Niels Brock House

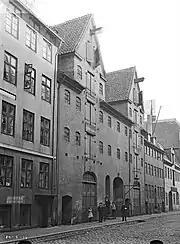
Wildersgade 51 in 1913.

The property was acquired by master mason A. Aagaard before 1880. His property was home to 27 residents at the 1880 census. Carl August Broberg still resided on the first floor with his wife Camilla Broberg, their three children (aged five to eight), his two unmarried sisters Anna and Marie (aged 36 and 43), a nanny, a nurse, two female cooks, one male servant and one maid.